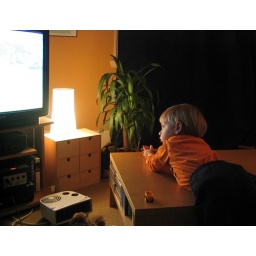
Mesmerised by Super Monkey ball but still able to do some human coffee table polishing.